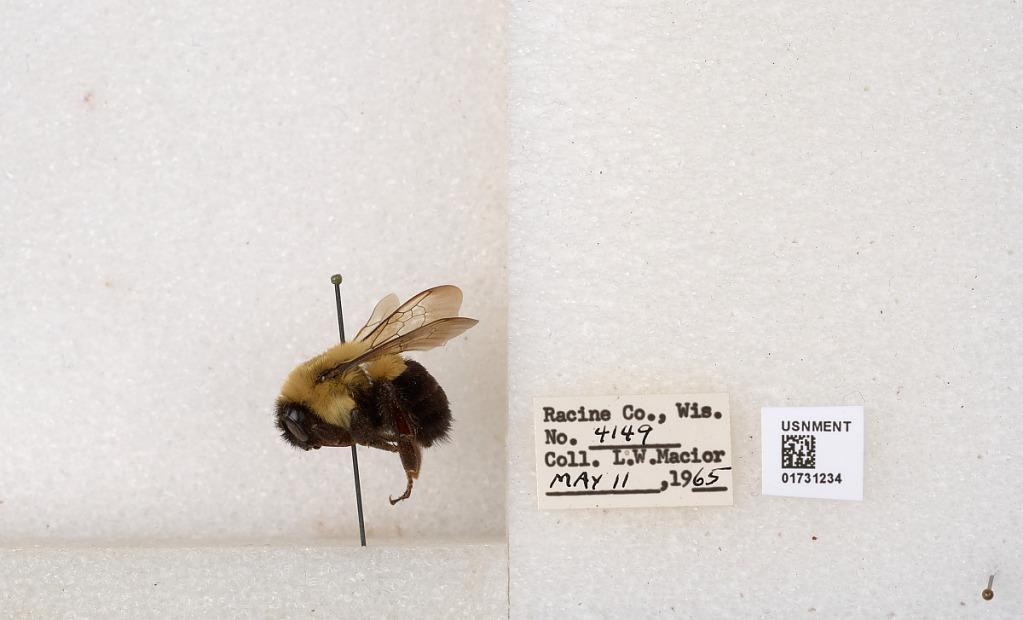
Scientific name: Bombus impatiens Cresson
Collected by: L. Macior
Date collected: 1965-5-11
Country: United States
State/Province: Wisconsin
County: Racine
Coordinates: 42.7299, -87.8123